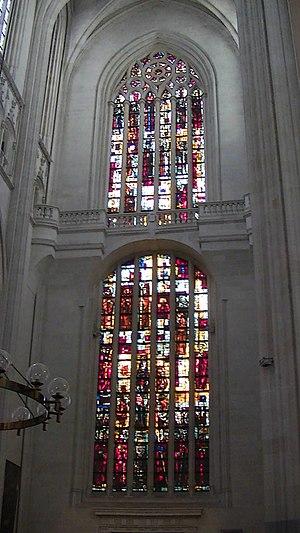
L'architecture gothique est un style architectural d'origine française qui s'est développé à partir de la seconde partie du Moyen Âge en Europe occidentale. Elle apparaît en Île-de-France et en Haute-Picardie au XIIᵉ siècle. Elle se diffuse rapidement au nord puis au sud de la Loire et en Europe jusqu'au milieu du XVIᵉ siècle et même jusqu'au XVIIᵉ siècle dans certains pays. L'esthétique gothique et ses techniques se perpétuent dans l'architecture française au-delà du XVIᵉ siècle, en pleine période classique, dans certains détails et modes de constructions. Enfin, un véritable renouveau apparaît avec la vague de l'historicisme du XIXᵉ siècle jusqu'au début du XXᵉ siècle. Le style a alors été qualifié de néo-gothique.